England cricket team

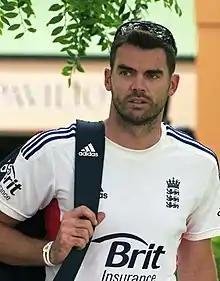
James Anderson, England's all-time leading wicket taker in both Tests and ODIs

England entered the 2019 Cricket World Cup as favourites, having been ranked the number one ODI side by the ICC for over a year prior to the tournament. However, shock defeats to Pakistan and Sri Lanka during the group stage left them on the brink of elimination and needing to win their final two games against India and New Zealand to guarantee progression to the semi-finals. This was achieved, putting their campaign back on track, and an eight-wicket victory over Australia in the semi-final at Edgbaston meant England were in their first World Cup final since 1992. The final against New Zealand at Lord's has been described as one of the greatest and most dramatic matches in the history of cricket, with some calling it the "greatest ODI in history", as both the match and subsequent Super Over were tied, after England went into the final over of their innings 14 runs behind New Zealand's total. England won by virtue of having scored more boundaries throughout the match, securing their maiden World Cup title in their fourth final appearance.